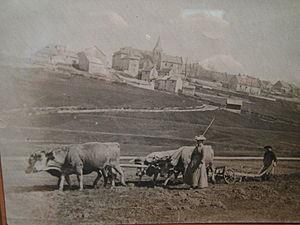
Carte postale 1900 de Villard de lans
L'histoire de Villard-de-Lans, principale ville du massif du Vercors septentrional et isérois, secteur également connu sous le vocable des « Quatre-Montagnes » ou du « Val de Lans » est liée à cette partie de la montagne.